Describe the emotion expressed in this image:  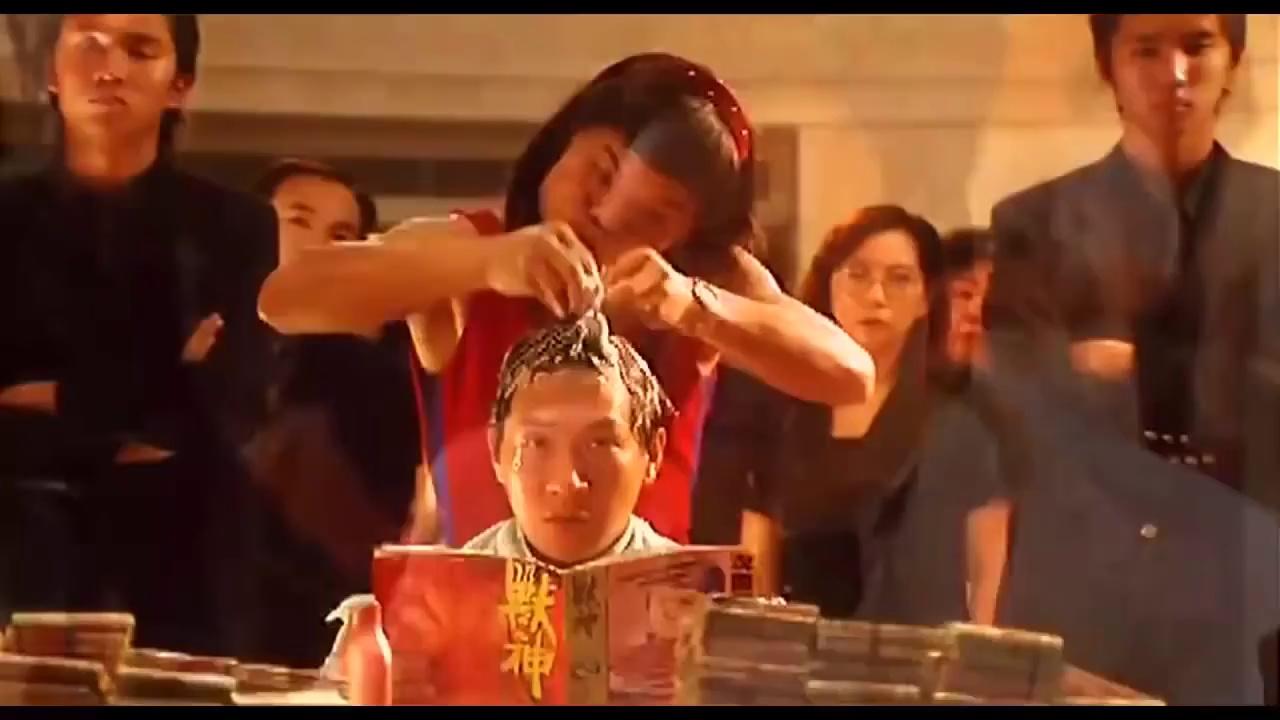
This person displays Pain, valence and arousal with low intensity.